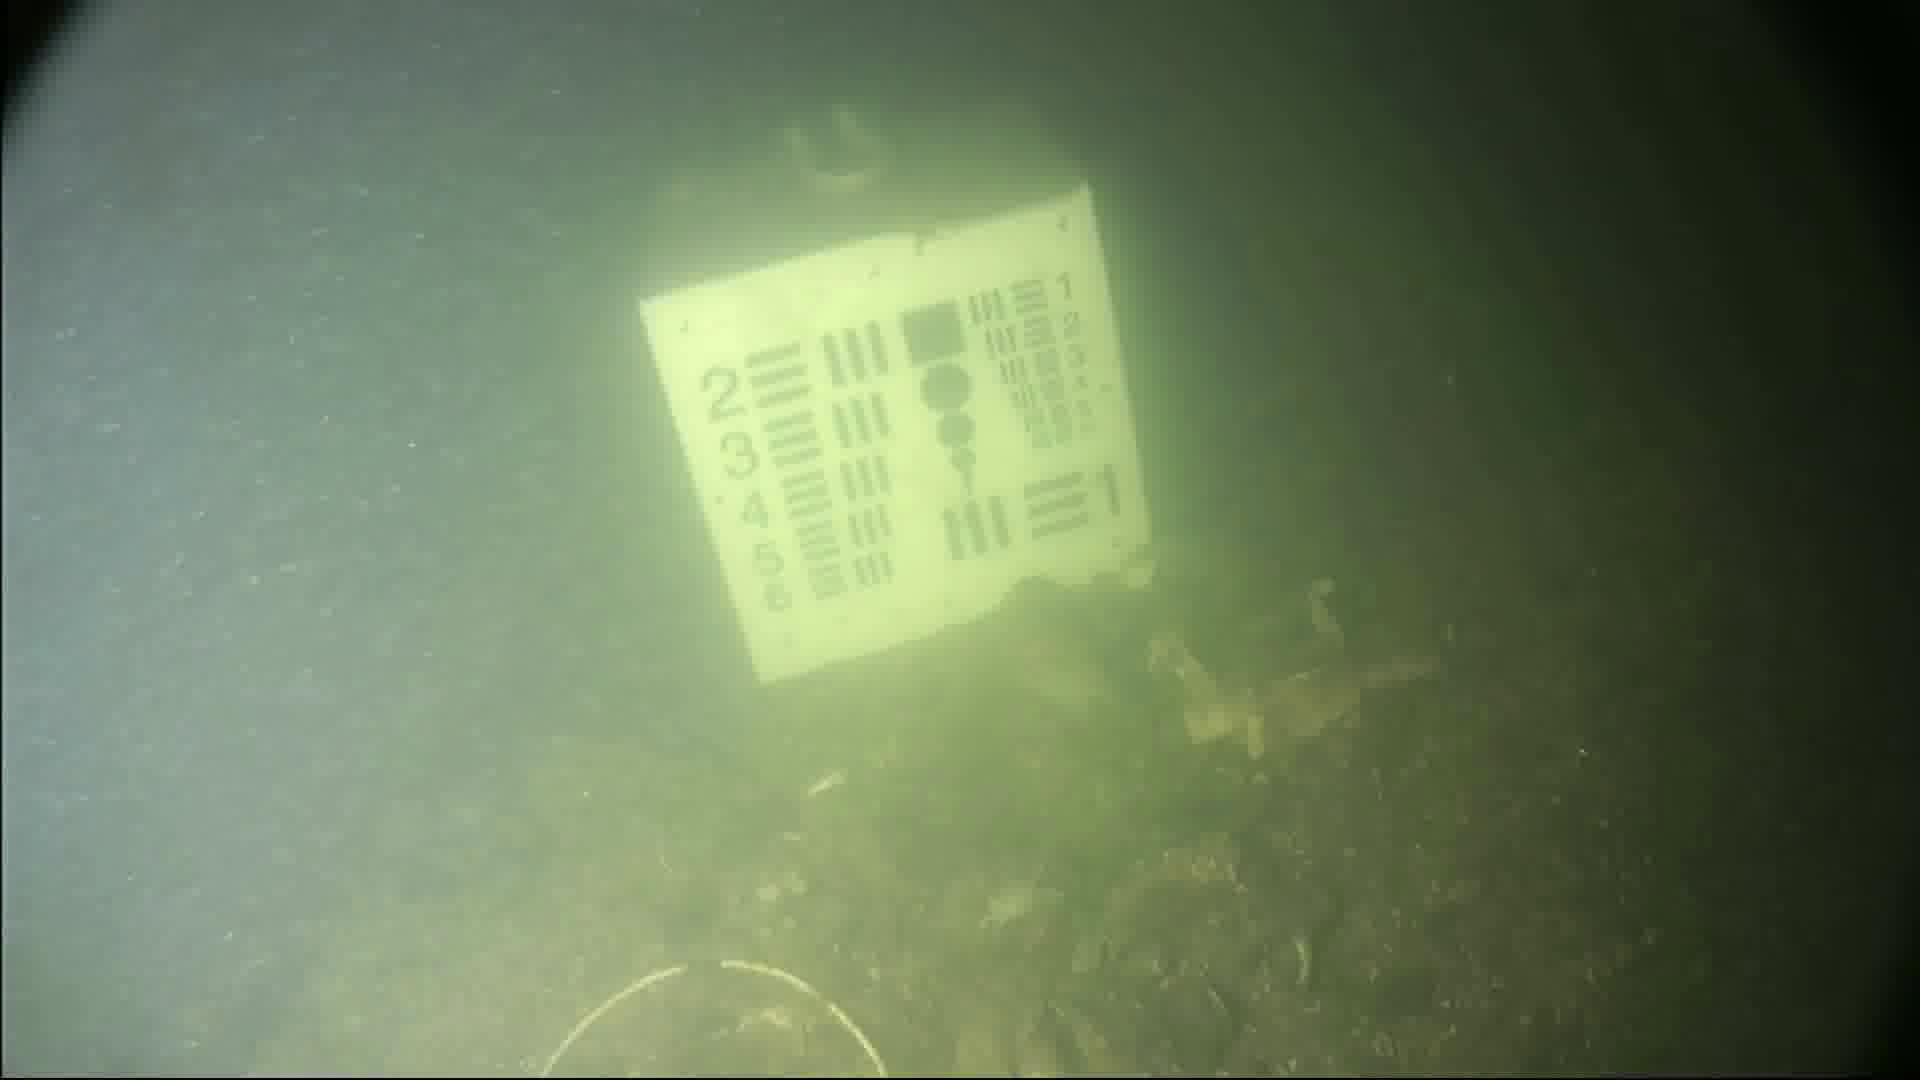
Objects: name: crab
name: starfish